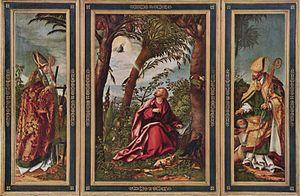
Hans Burgkmair l’Ancien, né en 1473 à Augsbourg, où il meurt en 1531, est un peintre et graveur sur bois du début du XVIᵉ siècle. À la transition entre le gothique flamboyant et la Renaissance, il est, avec Hans Holbein l'Ancien et Hans Holbein le Jeune l'un des piliers de la triade d'Augsbourg.